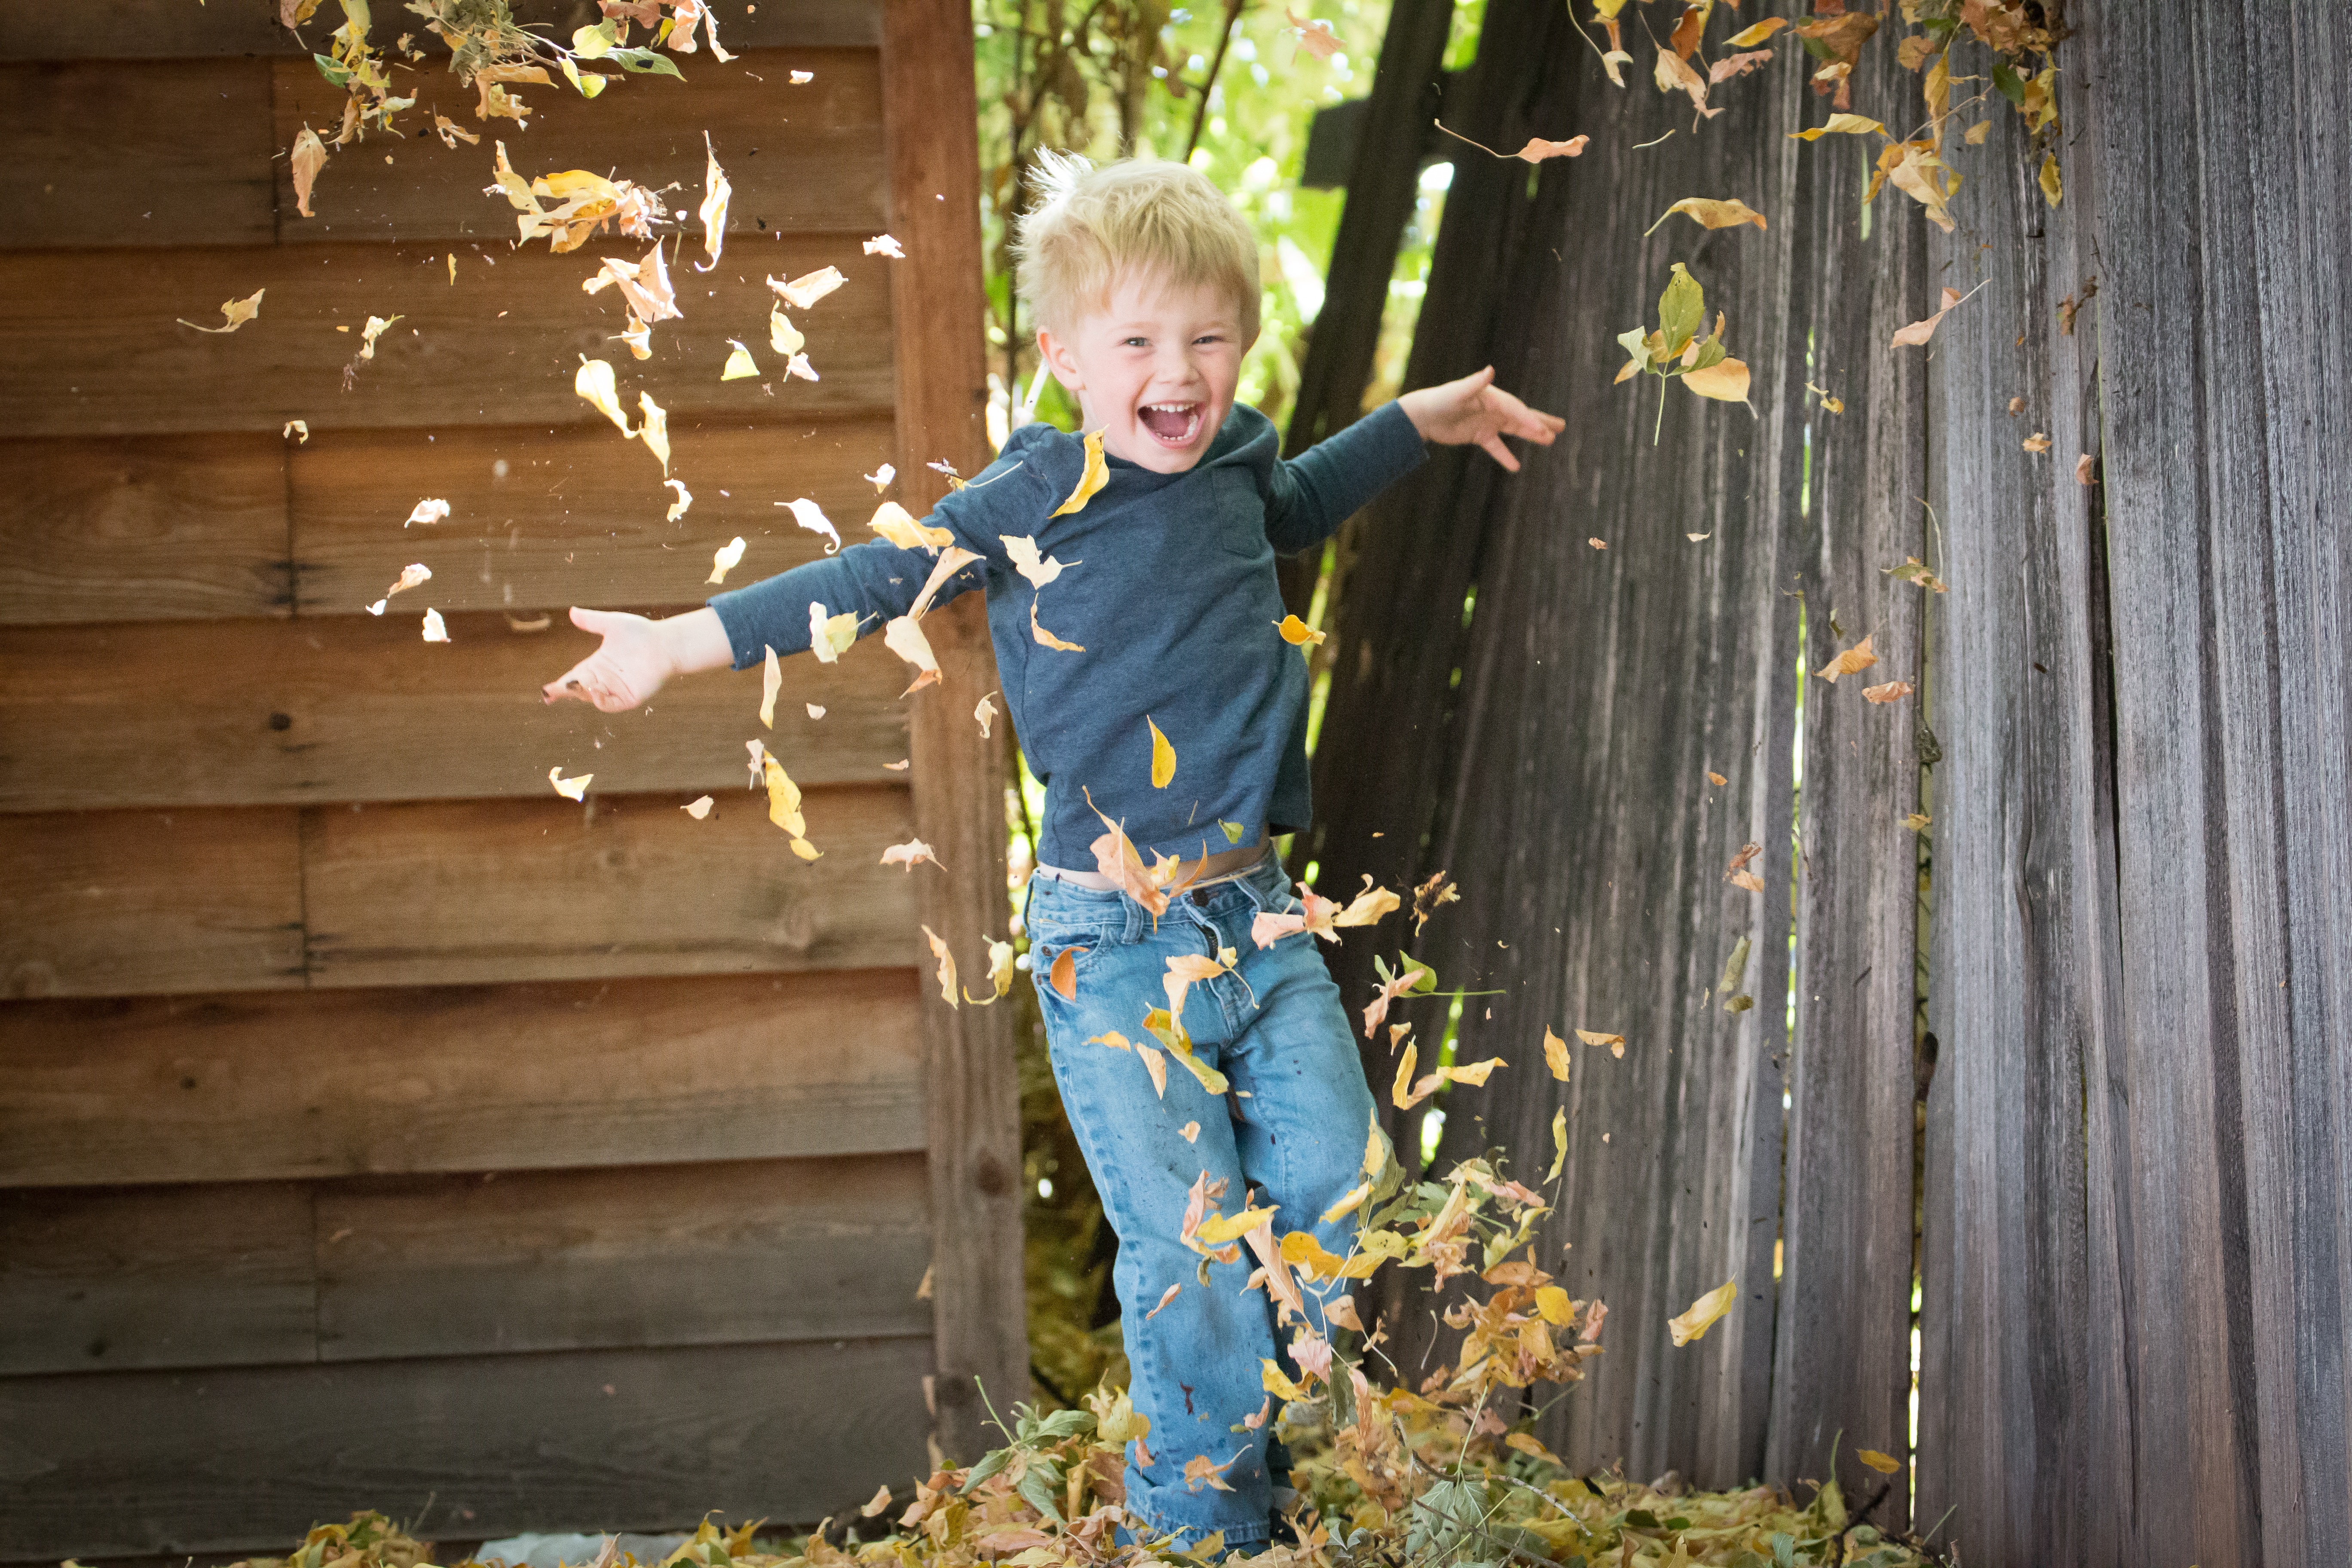
boy, kid, spring, autumn, child, agriculture, childhood, season, laugh, toddler